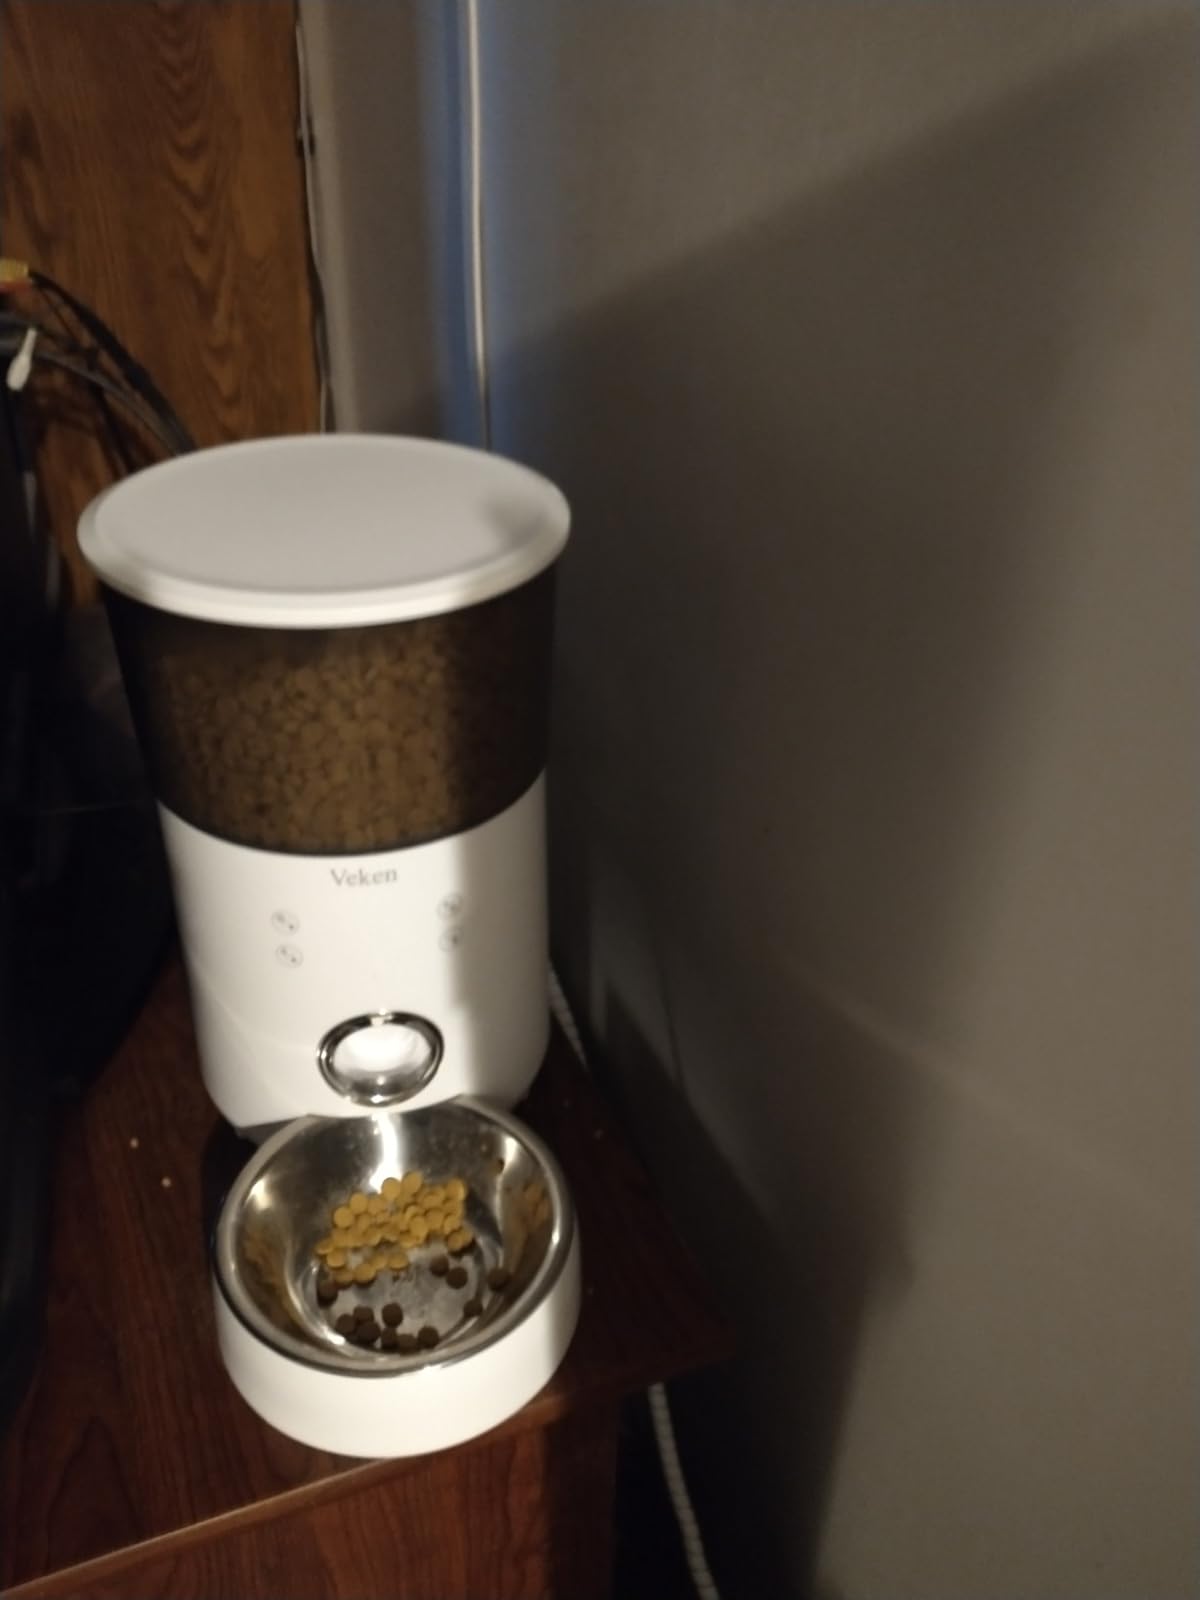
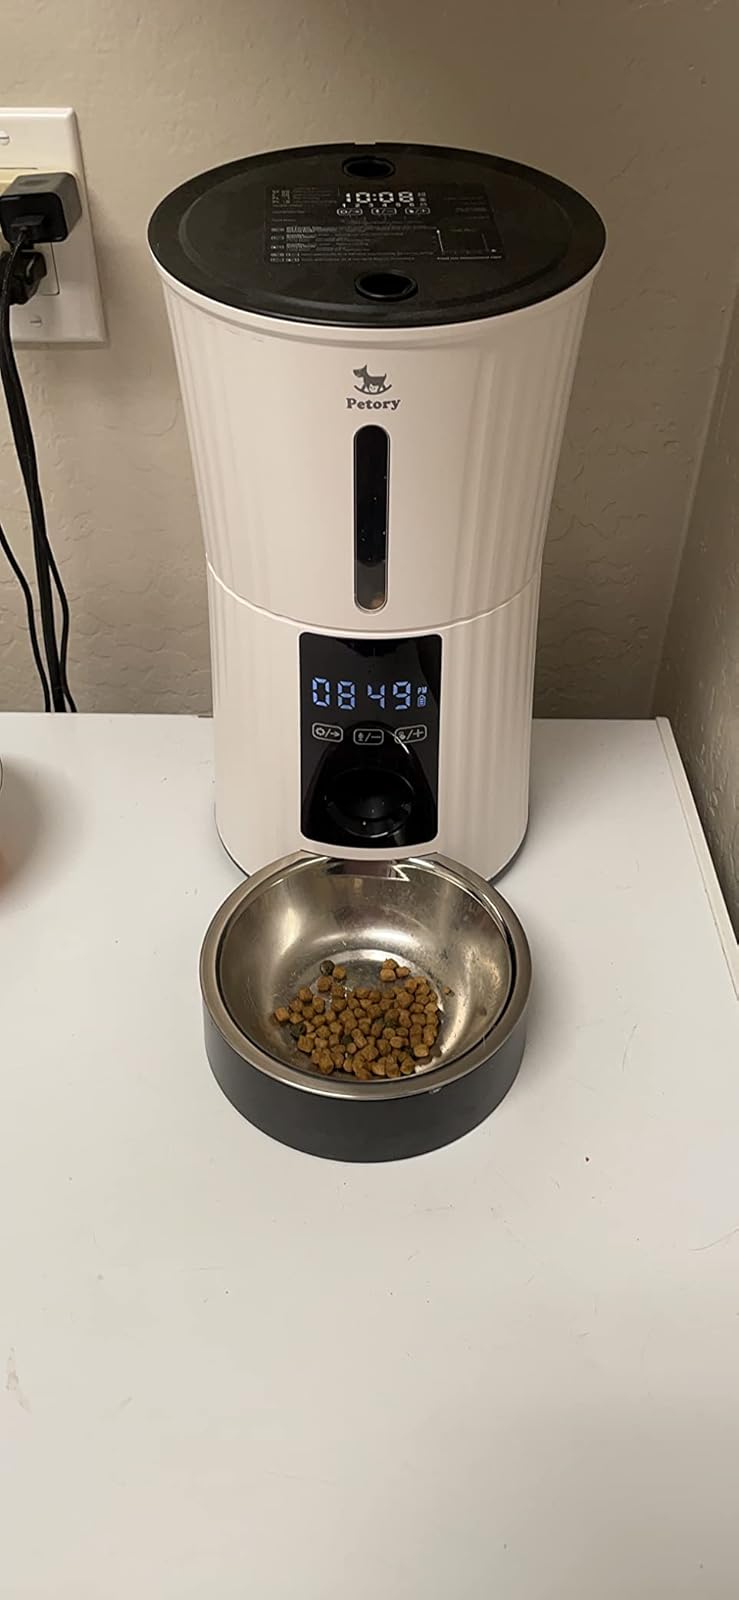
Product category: items_feeder
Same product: no